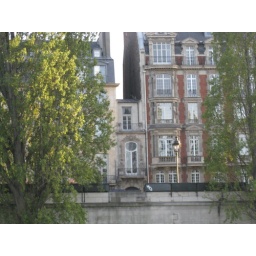
This is the &amp;quot;smallest house in Paris&amp;quot; as seen from our boat tour on the Seine.